Isiah Thomas

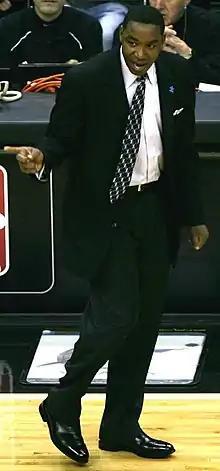
Thomas coaching the Knicks in 2007

In the 1981 NBA draft, the Detroit Pistons chose Thomas with the second overall pick and signed him to a four-year, $1.6 million contract. Thomas started for the Eastern Conference in the 1982 NBA All-Star Game and made the All-Rookie Team.